Andy Hedlund

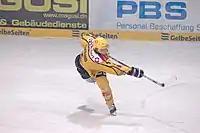
Hedlund with Krefeld Pinguine.

Hedlund joined the DEG Metro Stars of the DEL but before joining the team, he rejoined Team USA. Hedlund scored a goal for the team on November 8 that helped the USA defeat Germany, 3–2. He ended the 2007–08 season with 12 goals and 23 assists in 55 games for the Metro Stars. In the 2008–09 season, Hedlund scored nine goals with 19 assists in 52 games with DEG. Following the season, he left DEG and joined Adler Mannheim. During his two seasons with the Metro Stars, he was a DEL All-Star.